Llywernog Mine

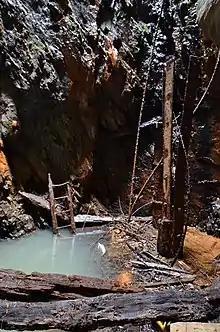
The flooded engine shaft

The first galena vein was discovered around 1742. The site was leased to Lewis Morris by D. Jones in 1749, but there is no evidence of work at the mine before Morris' death in 1765. No lease records can be found until October 1, 1789, when Margaret Pyrse leased the mine to John Pierce, William Poole, and John Jones.